Khimlasa

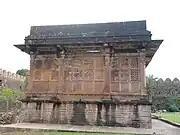
Khimlasa fort

There is a very old fort present in Khimlasa, which was built by the officials of Raisen dynasty. This fort is a very beautiful and intricately carved building, it has several towers, several rooms and a panch peer tomb.